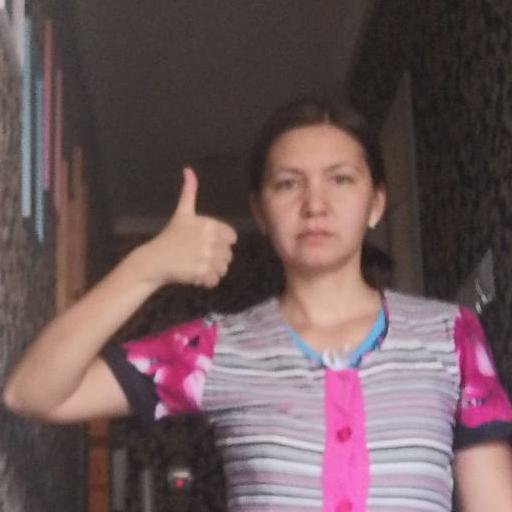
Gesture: like